Uniforms of the Imperial Japanese Army

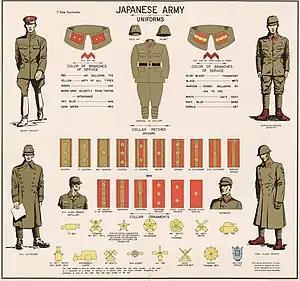
Different types of Khaki uniforms during World War II (American poster)

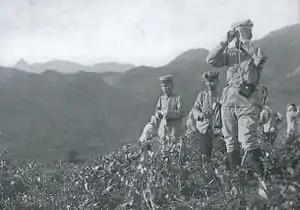
IJA General Kuroki and his Chief of Staff wearing the 1904 uniform during the Battle of Liaoyang.

This was basically a khaki cotton version of the 1886 uniform with a shorter jacket. First appearing as a fatigue dress in 1900, it was being issued as a hot-weather uniform in 1904 as there was an order to dye their white uniforms khaki. The practical advantages of khaki drill over dark blue became obvious in the opening stages of the Russo-Japanese War and it became general issue for troops on active service as stocks became available. In 1906 a khaki serge cold-weather uniform and greatcoat had also been adopted.